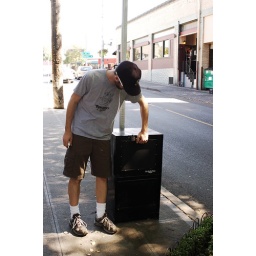
this locked paper box showed up in front of joe bar today. nobody knows why.